Ray Ciccarelli

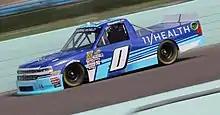
Ciccarelli in the No. 0 for Jennifer Jo Cobb at Homestead in 2018.

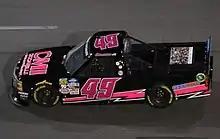
Ciccarelli's No. 49 for his own team at Daytona in 2019.

In 2017, Ciccarelli made his Truck Series debut in the Eldora Dirt Derby, driving the No. 10 truck for Jennifer Jo Cobb Racing. He started 32nd and finished 22nd. After that, he start-and-parked the No. 0 truck for the same team in 4 races at Michigan, New Hampshire, Texas, and Phoenix. He finished 26th, 29th, 28th, and 26th respectively. He returned to the No. 10 truck at Homestead. He qualified 31st, but an engine malfunction before the green flag waved gave him a 32nd-place finish.